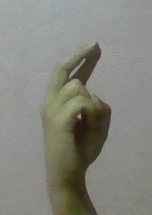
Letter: zay